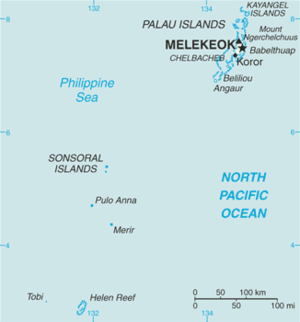
L'équipe des Palaos de basket-ball, est la sélection des meilleurs joueurs Paluans de basket-ball. Elle est placée sous l'égide de la Fédération des Palaos de basket-ball.
L'équipe des Palaos féminine de basket-ball, est la sélection des meilleurs joueurs Paluanes de basket-ball. Elle est placée sous l'égide de la Fédération des Palaos de basket-ball.
Les Palaos, en forme longue la république des Palaos, en paluan Belau et Beluu er a Belau, en anglais Palau et Republic of Palau, est un pays d'Océanie situé en Micronésie, à l'est de Mindanao, au nord de la Nouvelle-Guinée occidentale, à l'ouest des États fédérés de Micronésie et occupant l'extrémité occidentale de l'archipel des Carolines.